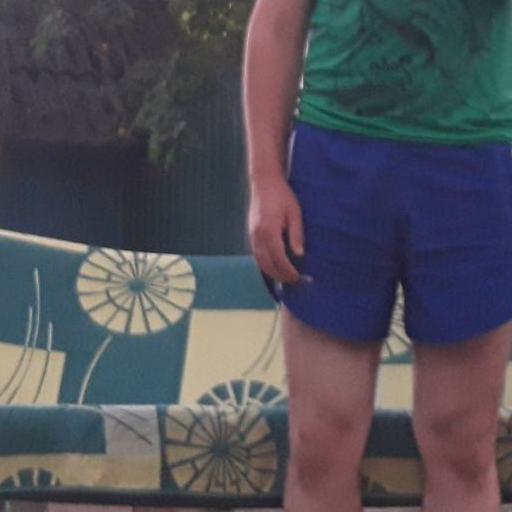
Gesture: no_gesture